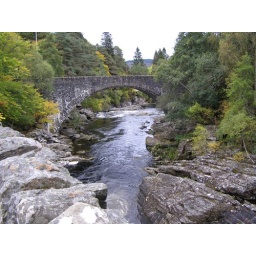
The road bridge over the River Moriston